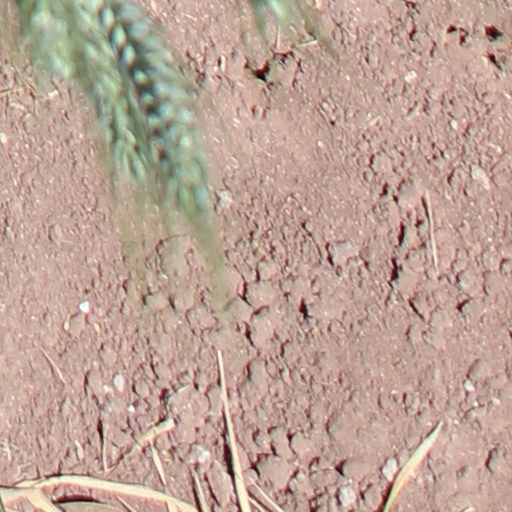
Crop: wheat